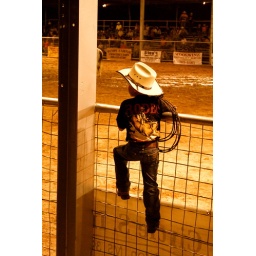
I couldn't resist snapping this picture when I spotted this little boy watching the festivities in his &amp;quot;rodeo&amp;quot; t-shirt... too cute!